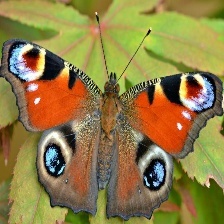
Species: PEACOCK
Butterfly family (ImageNet category): admiral